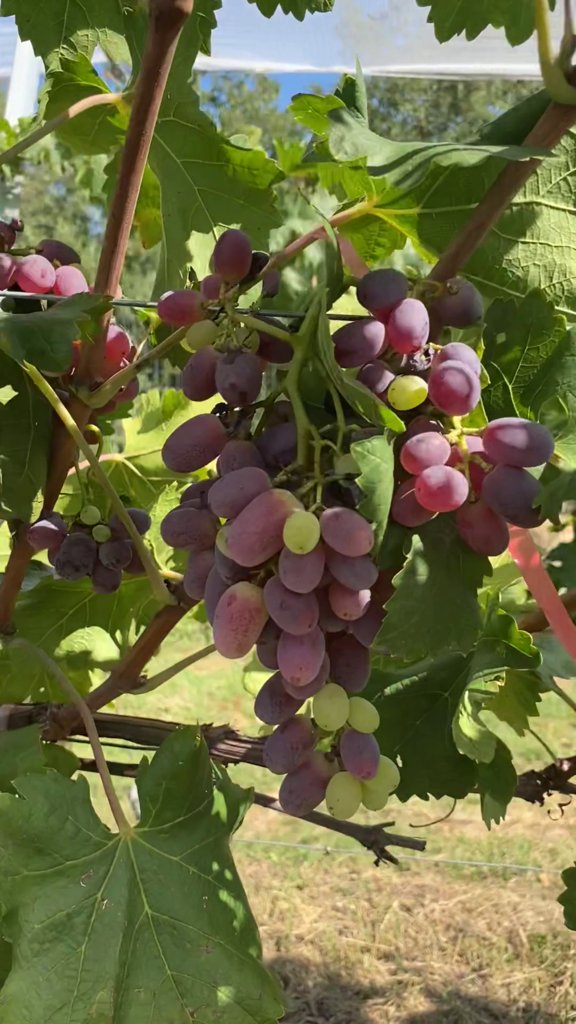
Berries visible: 87
Grape clusters: 3